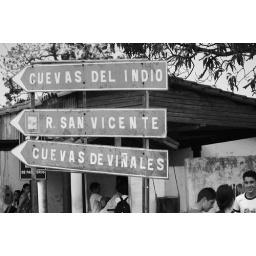
the road signs in vinales, Pinar Del Rio, Cuba.